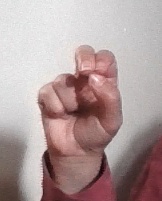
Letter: gaaf